Dmitry Shakhovskoy

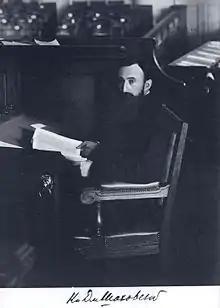
Dmitry Ivanovich Shakhovskoy

Prince Dmitry Ivanovich Shakhovskoy (1861, Tsarskoye Selo – 1939, Moscow) was a Russian liberal politician.